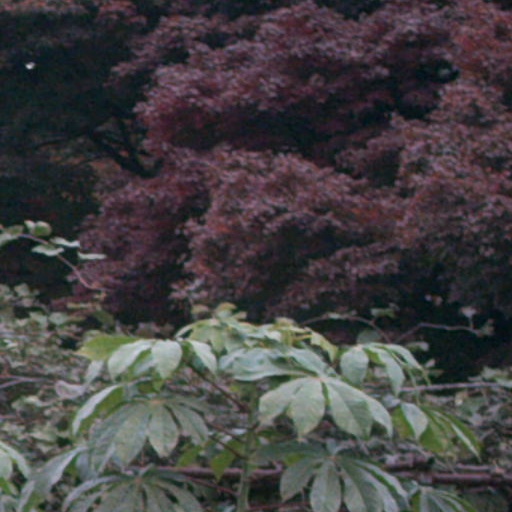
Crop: cassava